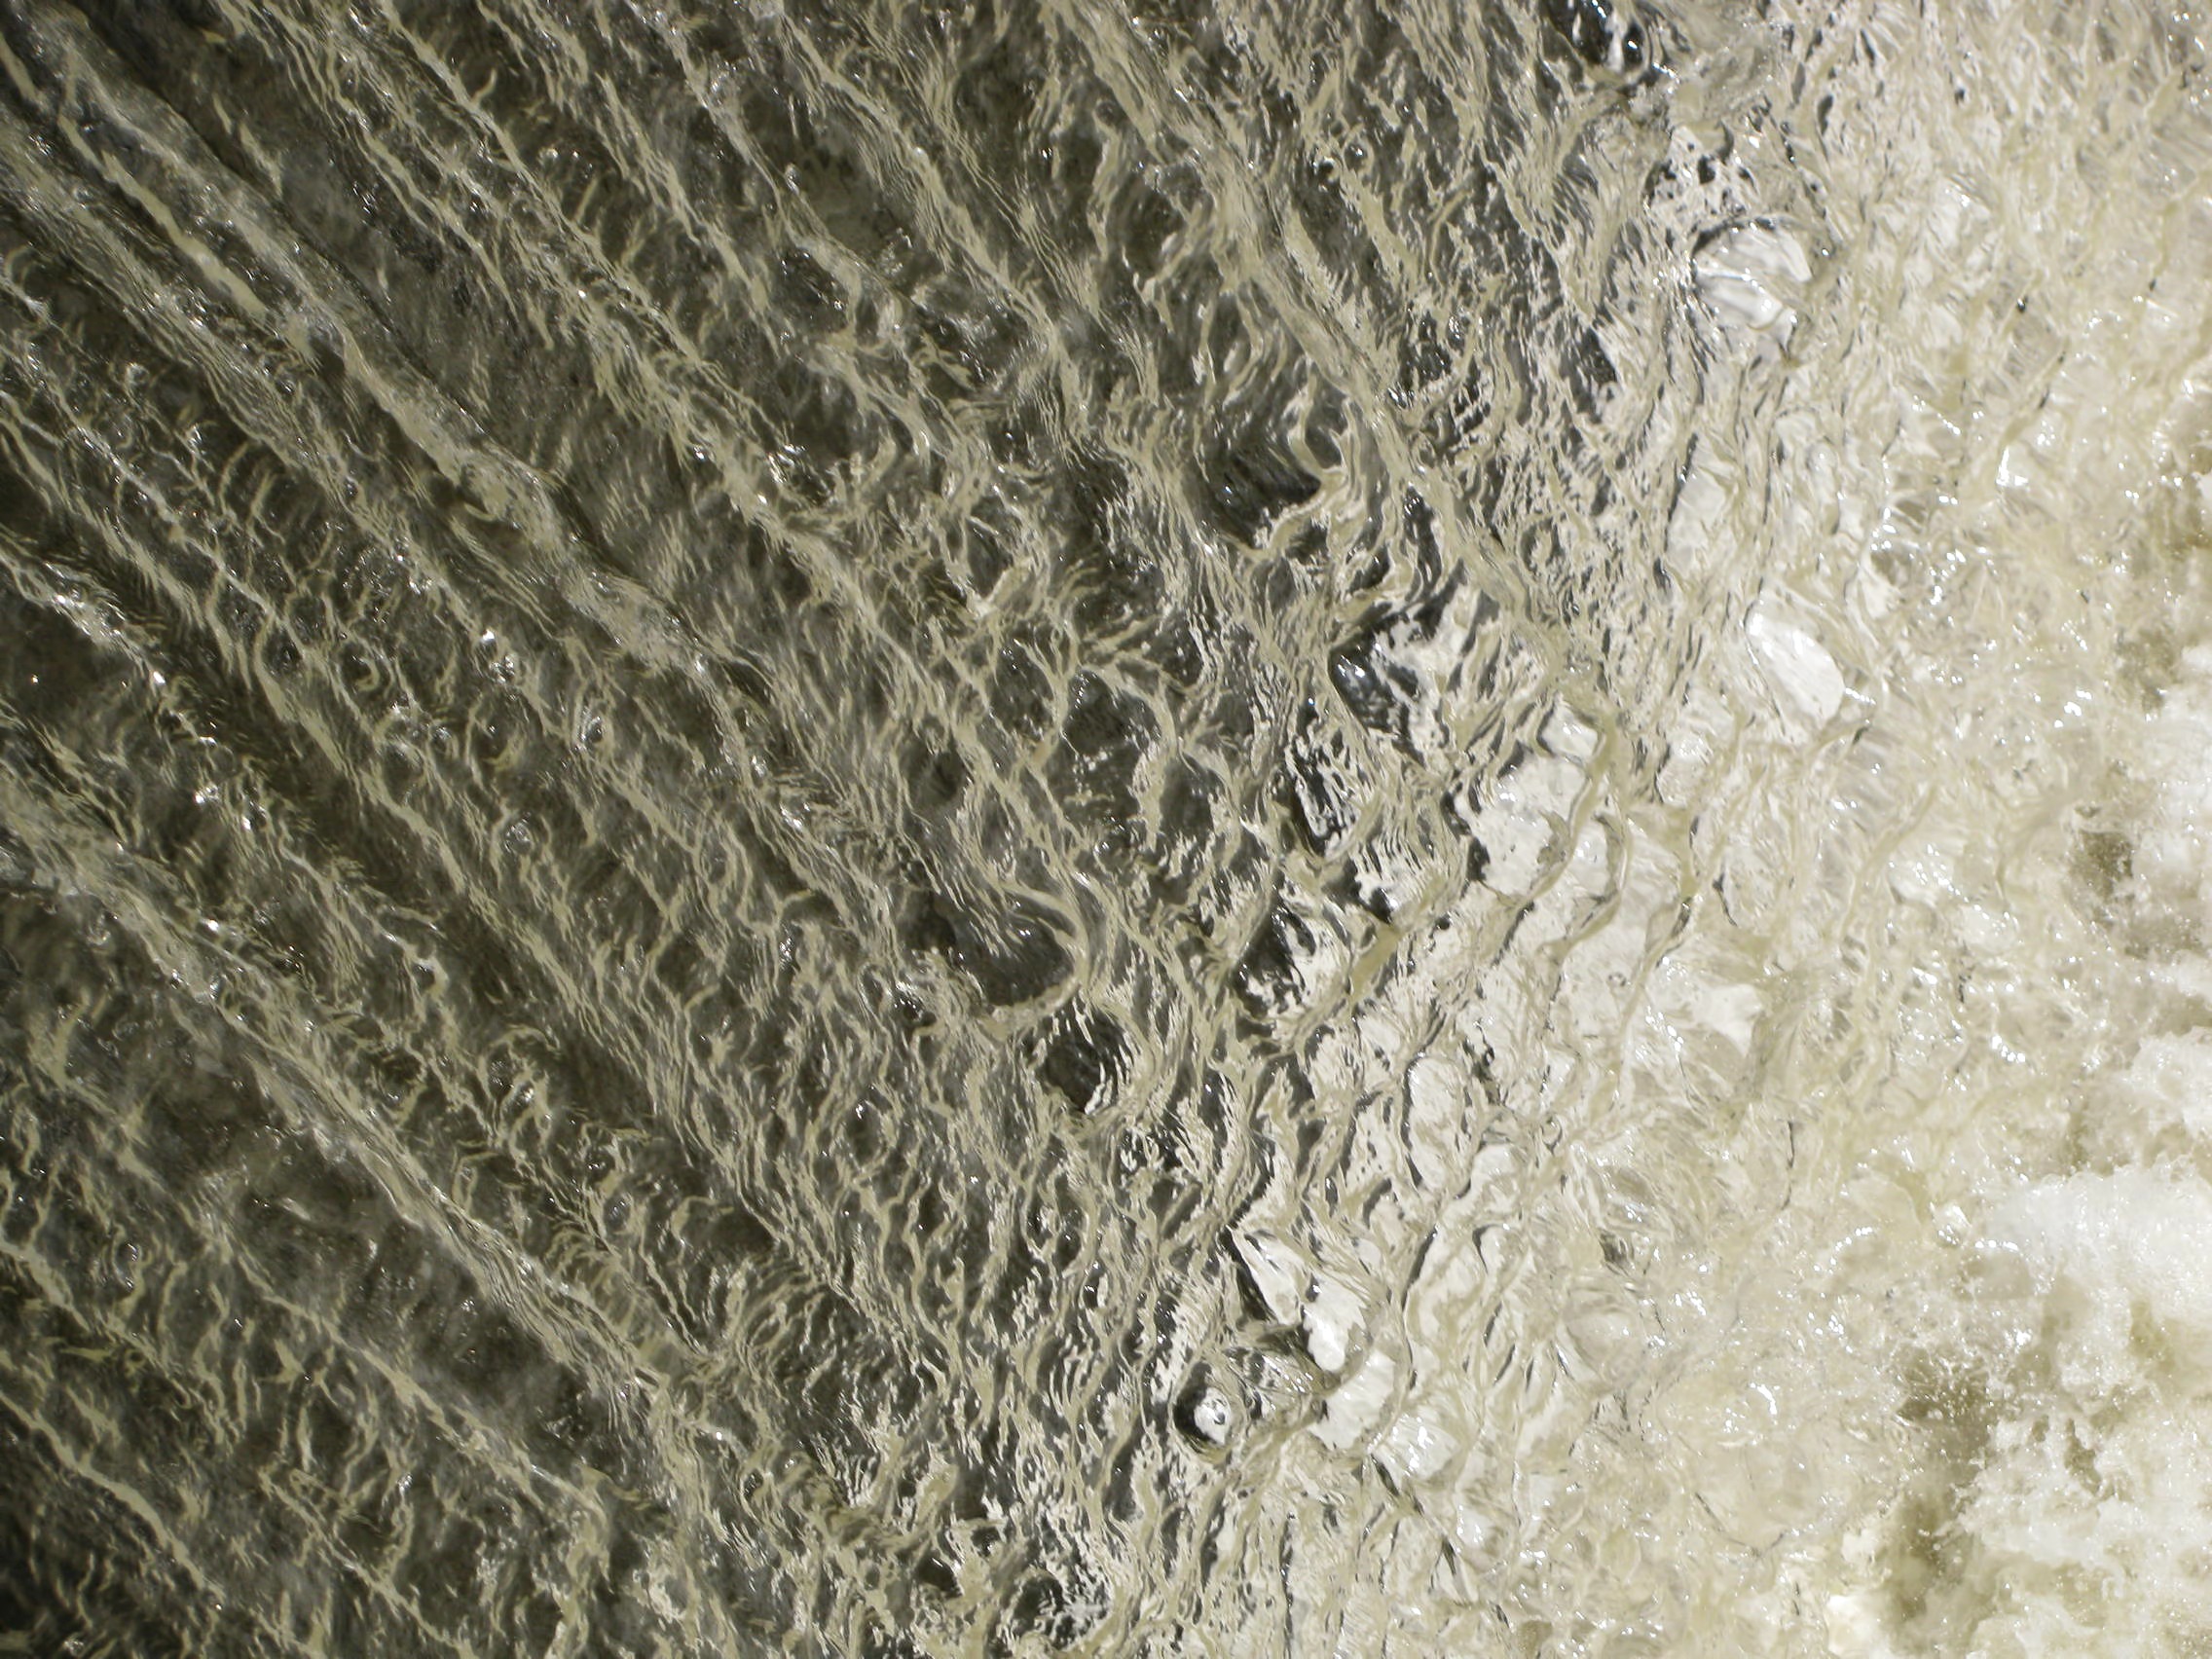
nature, waterfall, liquid, structure, texture, floor, frost, wall, river, flow, cascade, flowing, soil, material, elements, natural water, sluice, flooring